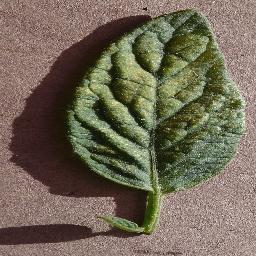
Label: Tomato___Spider_mites Two-spotted_spider_mite